Cylix of Apollo

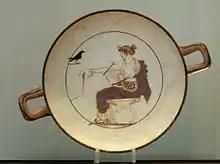
The whole bowl, from above

Inside the cylix Apollo is depicted with an elaborate hairdo and a laurel wreath on his head, sitting on a chair, the legs of which end up in lion's paws. The god wears a white chiton, a red himation (cloak) and sandals. A seven-stringed lyre is attached to his left hand with a red strap, whereas with his right hand he pours a libation out of a shallow bowl ("patera") decorated with patterns in relief. Opposite the god is a black bird, for which several explanations have been offered: it is identified either as an oracular bird or as a crow which brought to Apollo the message that his beloved Koronis, daughter of king Phlegyas, was getting married.